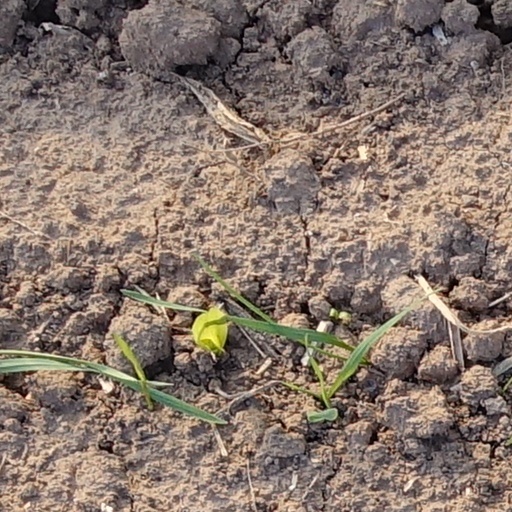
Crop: wheat